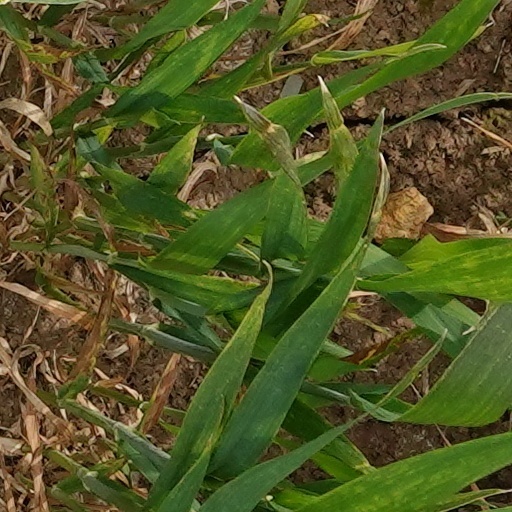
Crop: wheat